Møns Klint

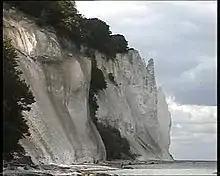
Møns Klint

Møns Klint is a 6 km stretch of limestone and chalk cliffs along the eastern coast of the Danish island of Møn in the Baltic Sea, and as of July 2025 a World heritage Site. Some of the cliffs fall a sheer 120 m to the sea below. The highest cliff is , which is 128 m above sea level. The area around Møns Klint consists of woodlands, pastures, ponds and steep hills, including "Aborrebjerg" which, with a height of 142 m, is one of the highest points in Denmark. The cliffs and adjacent park are now protected as a nature reserve. Møns Klint receives around 250,000 visitors a year. There are clearly marked paths for walkers, riders and cyclists. The path along the cliff tops leads to steps down to the shore in several locations.